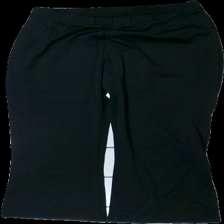
View: front
Type: Trousers
Category: Ladies
Brand: Röhnish
Colors: Black, White
Material: 100% nylon
Pattern: Logo print
Cut: Tight
Size: L
Season: All
Price range: 50-100
Recommended usage: Reuse
Description: utsvängda tränings byxor